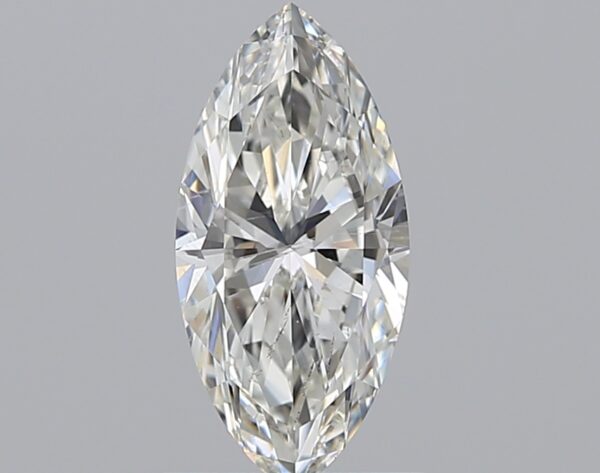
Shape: marquise
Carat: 0.8
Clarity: SI2
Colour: I
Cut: EX
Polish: EX
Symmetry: EX
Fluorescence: N
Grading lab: GIA
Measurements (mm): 9.91 x 4.71 x 2.92